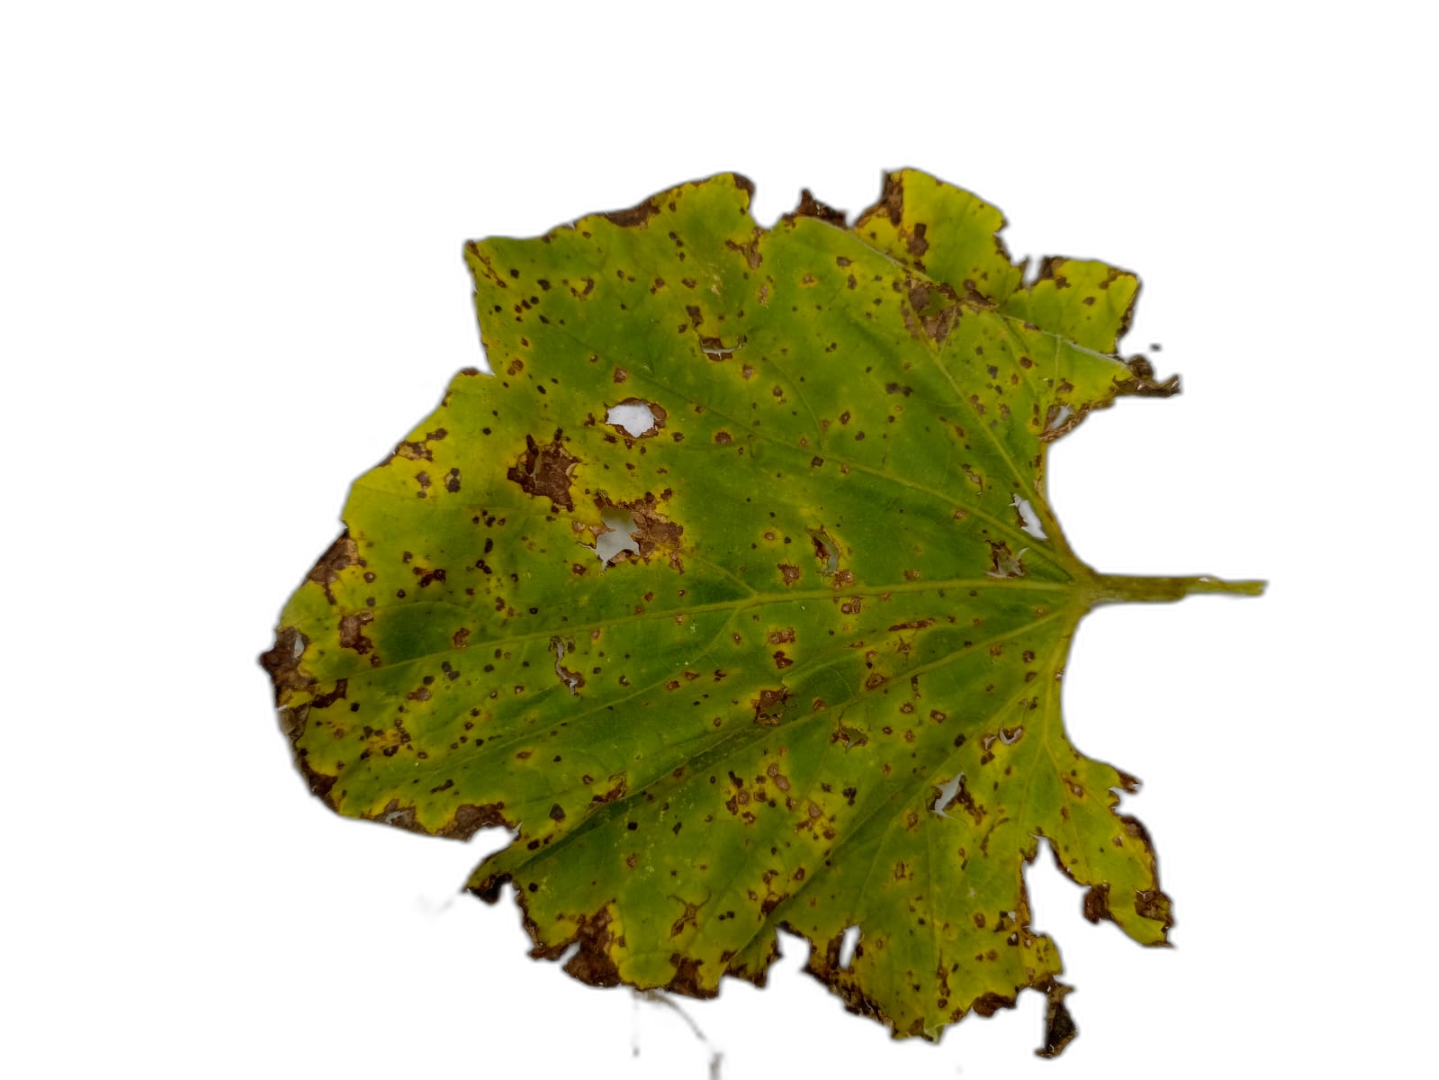
Crop: Bottle Gourd
Label: Anthracnose